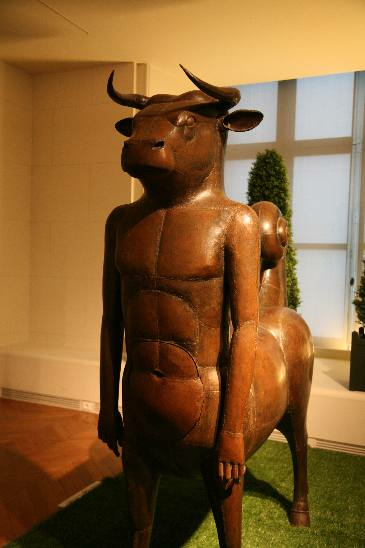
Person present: No